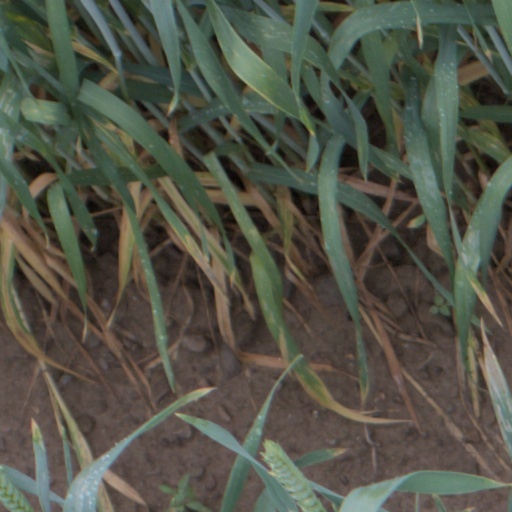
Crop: wheat